Adana massacre

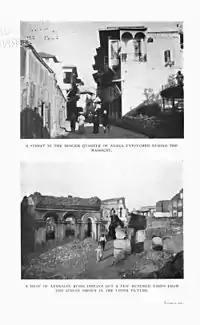
This page from a 1911 publication contrasts the ruins of the Armenian quarter of Adana with an untouched Turkish district nearby.

Some order was restored by April 20, as the disturbance in Mersina had abated, and the British cruiser HMS "Swiftsure" was able to deliver "provisions and medicines intended for Adana." A "threatening" report from Hadjin indicated that well-armed Armenians were held up in the town, "beleaguered by Moslem tribesmen who are only awaiting sufficient numerical strength to rush the improvised defenses erected by the Armenians." 8,000 refugees filled the missions of Tarsus, where order had been restored under martial law, the dead numbering approximately 50.